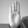
ASL letter: B